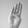
ASL letter: B